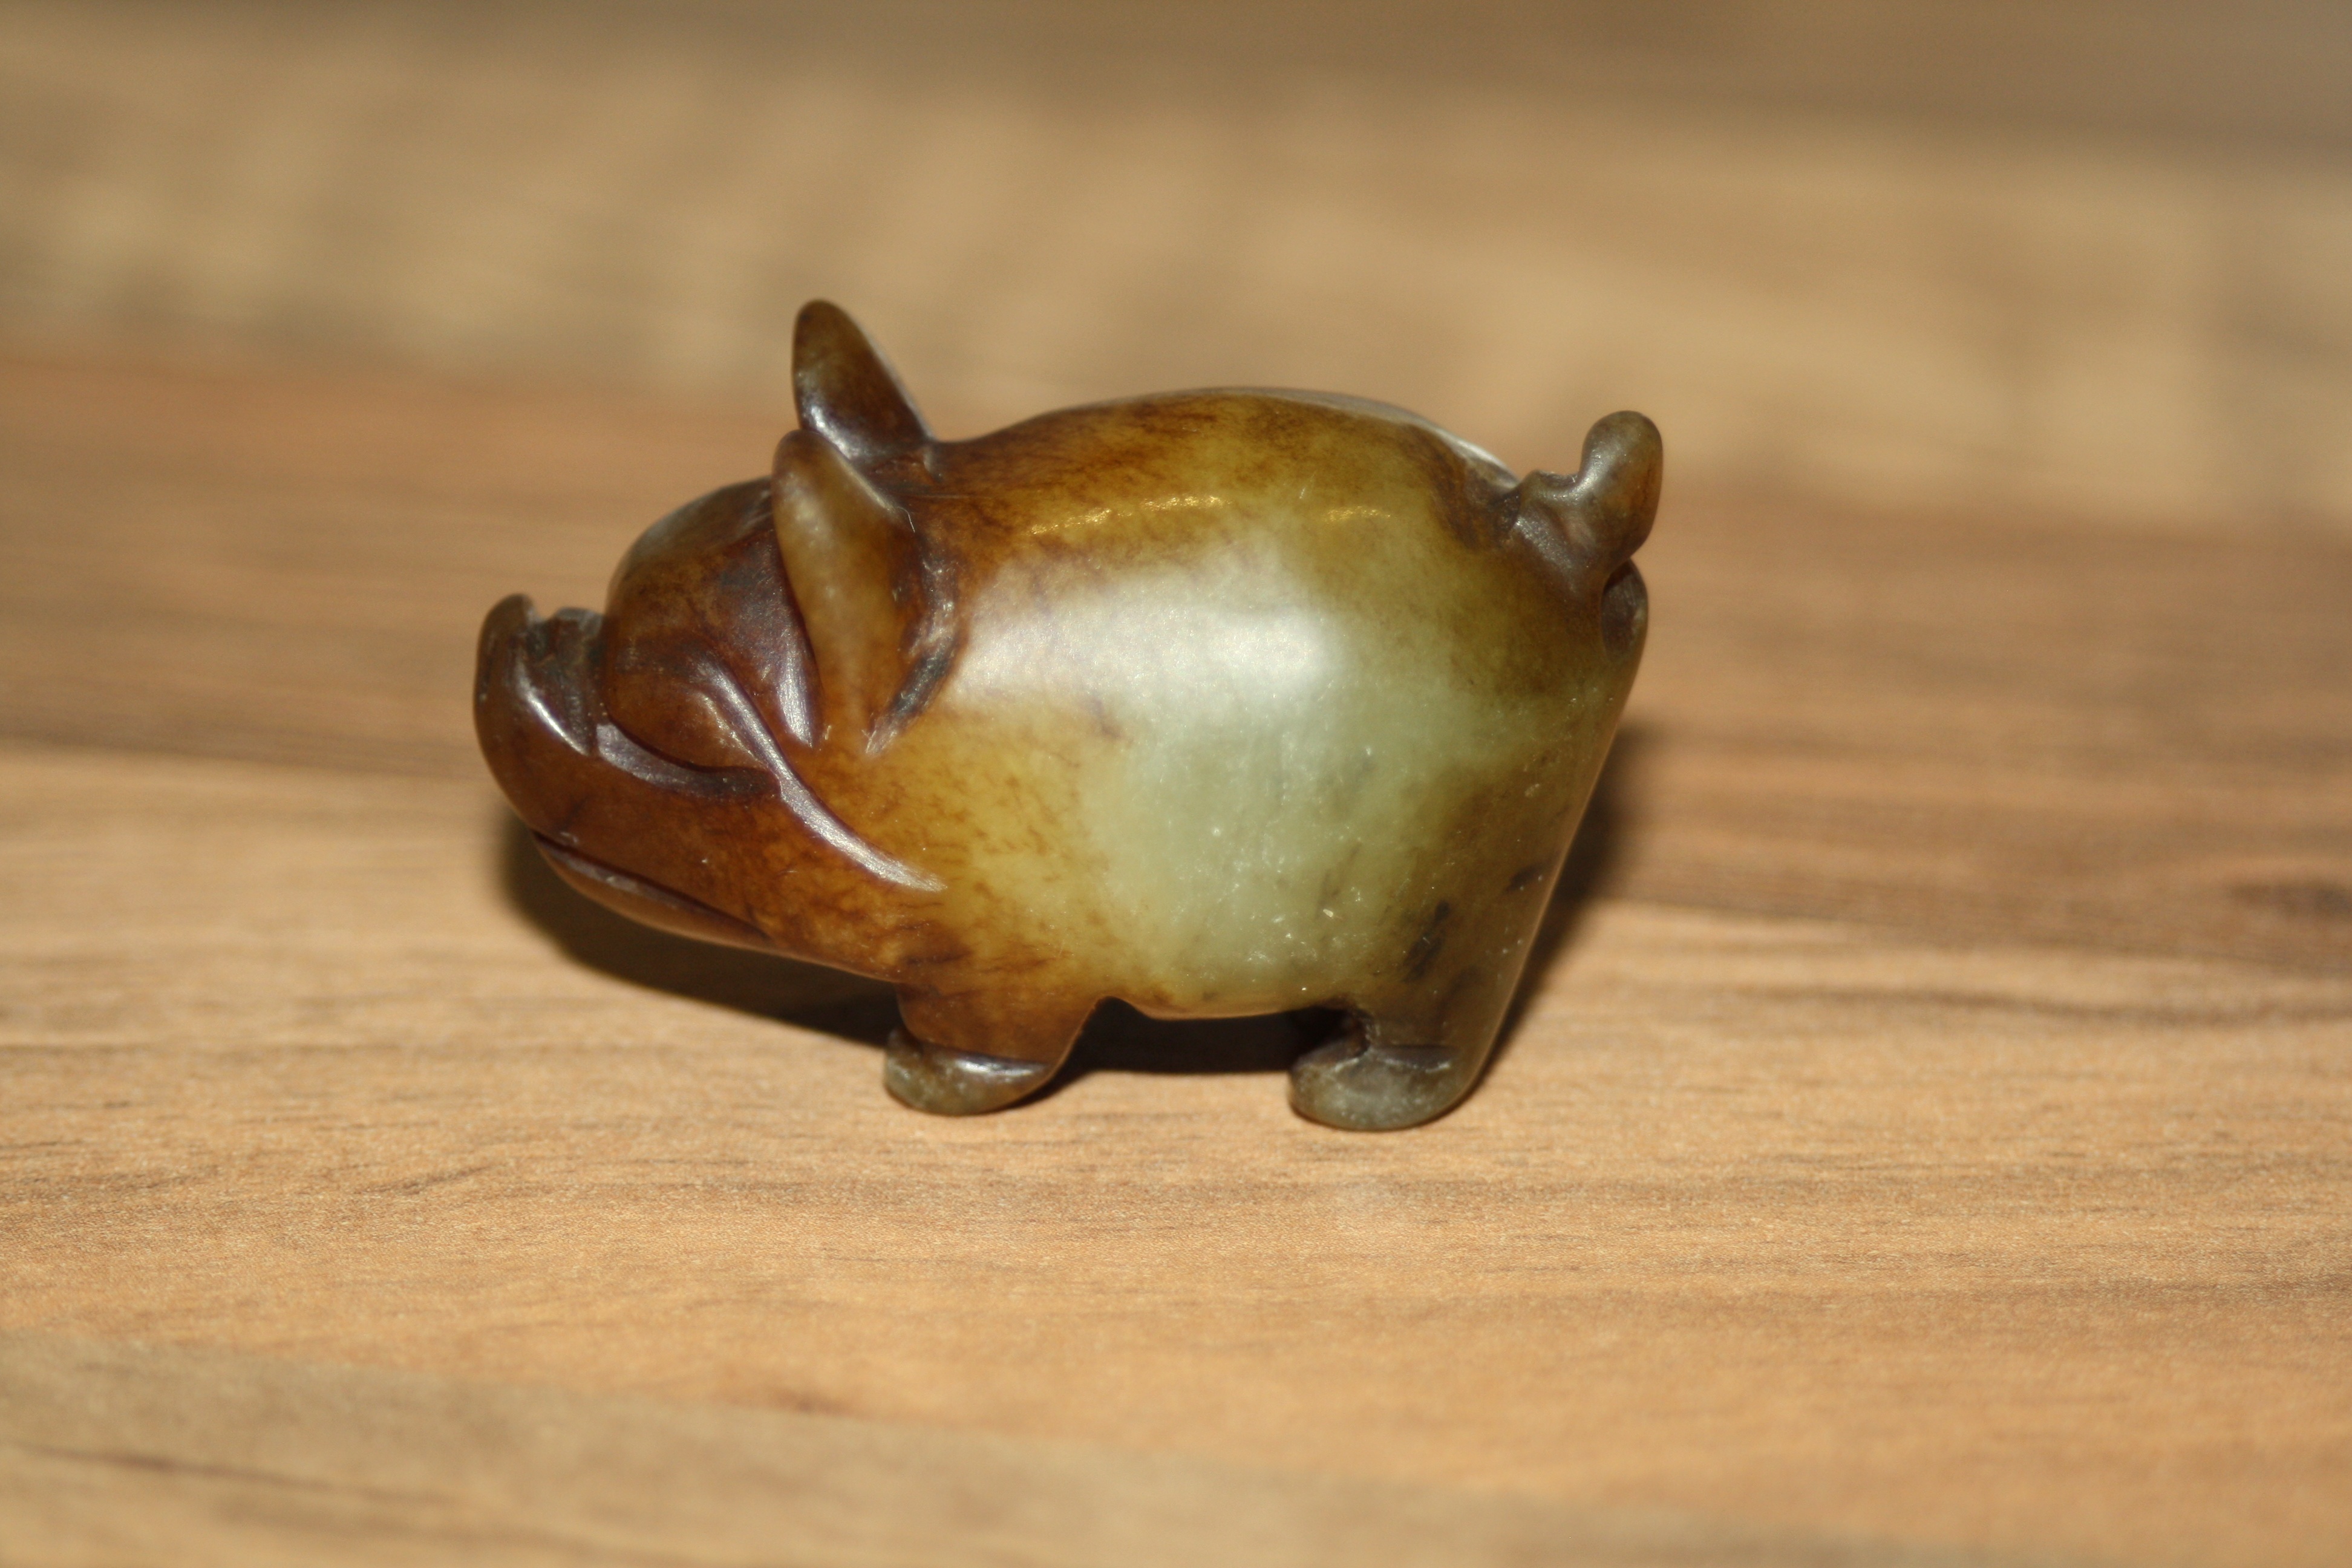
wood, stone, horn, food, produce, ceramic, metal, art, brass, pig, luck, lucky charm, lucky pig